Art of Grammar of the Most Used Language on the Coast of Brazil

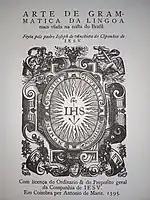
Frontispiece

Art of Grammar of the Most Used Language on the Coast of Brazil is a book written in 1555 by Jesuit priest Joseph of Anchieta and first published in Portugal in the year 1595.